Miantonomoh-class monitor

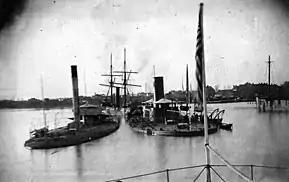
and photographed of the stern of USS "Minatanomoh".

Completed too late for service in the Civil War, "Tonawanda", was decommissioned at the Washington Navy Yard on 22 December 1865. Reactivated on 23 October 1866 for duty as a training ship at the United States Naval Academy. She was renamed "Amphitrite" on 15 June 1869. When her assignment at Annapolis ended in 1872, she was taken to the Delaware River and broken up in 1873 and 1874.